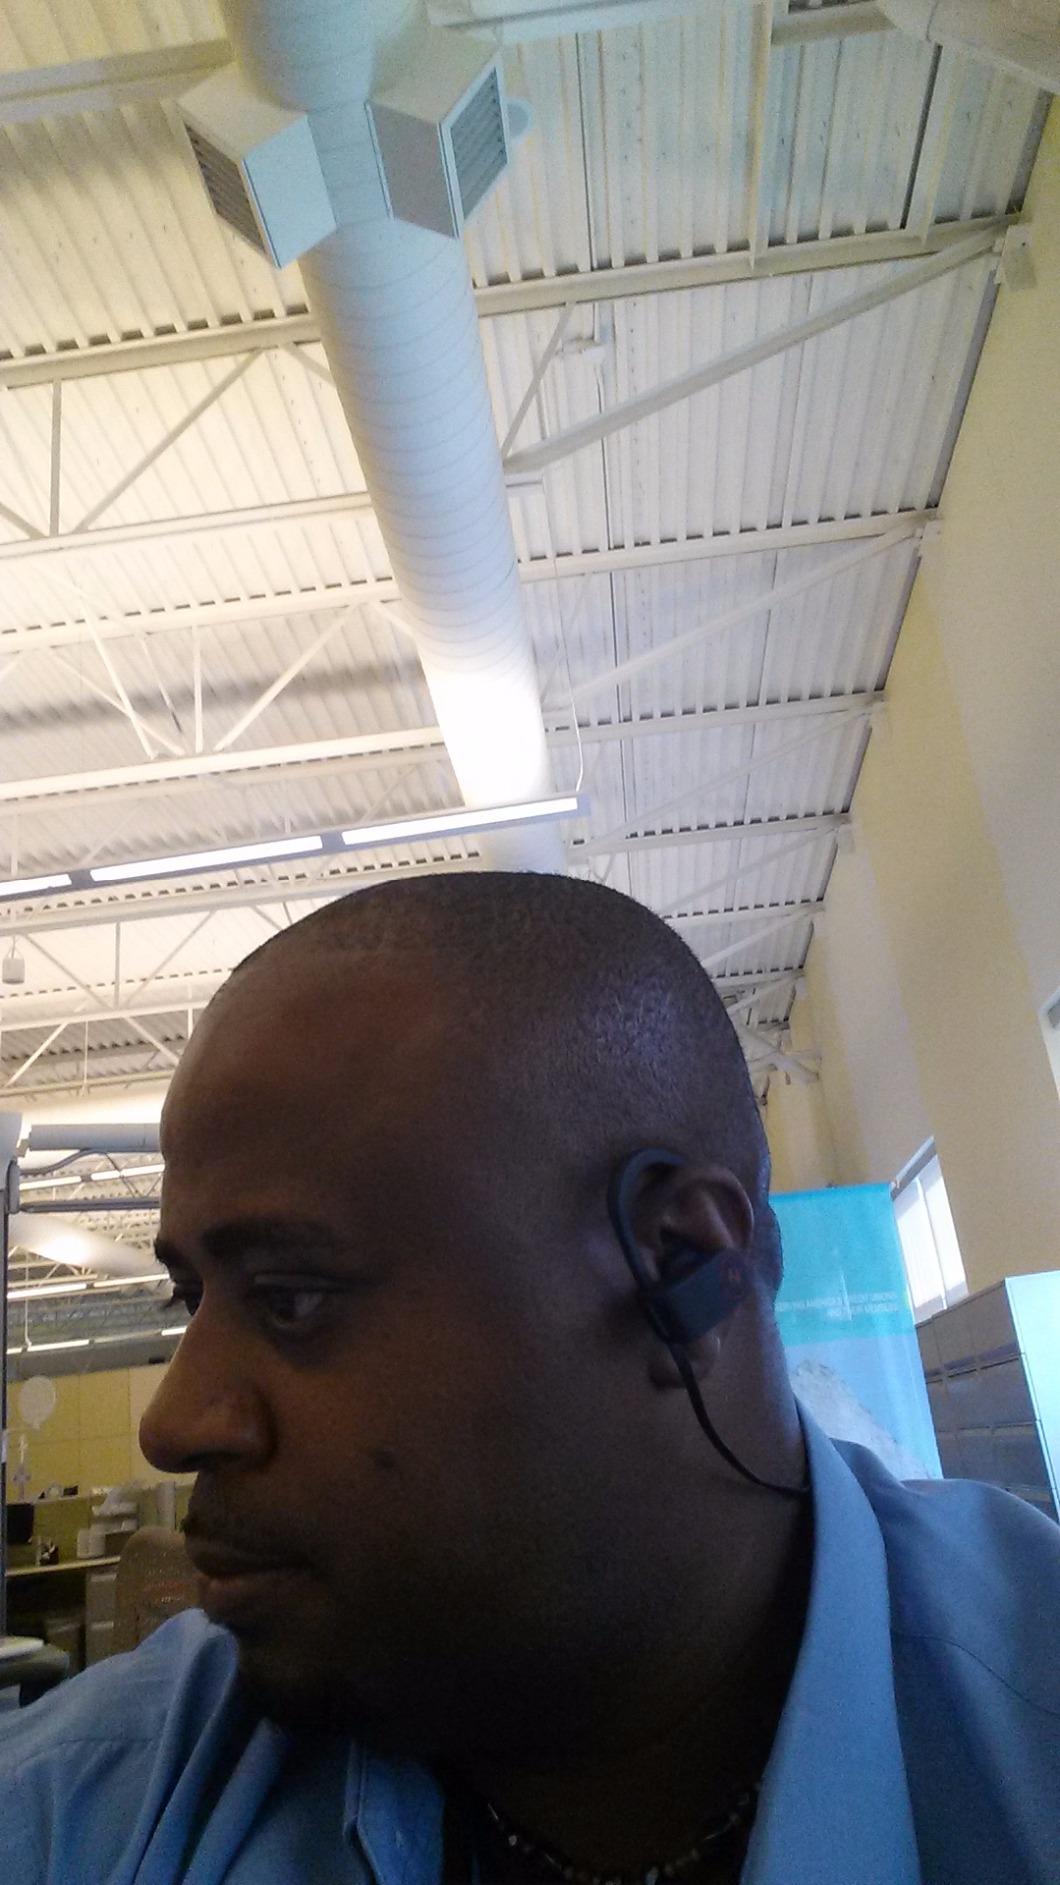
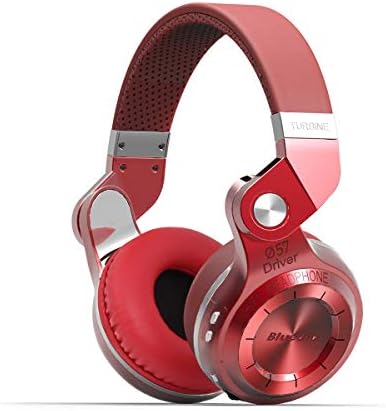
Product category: headphones
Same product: no